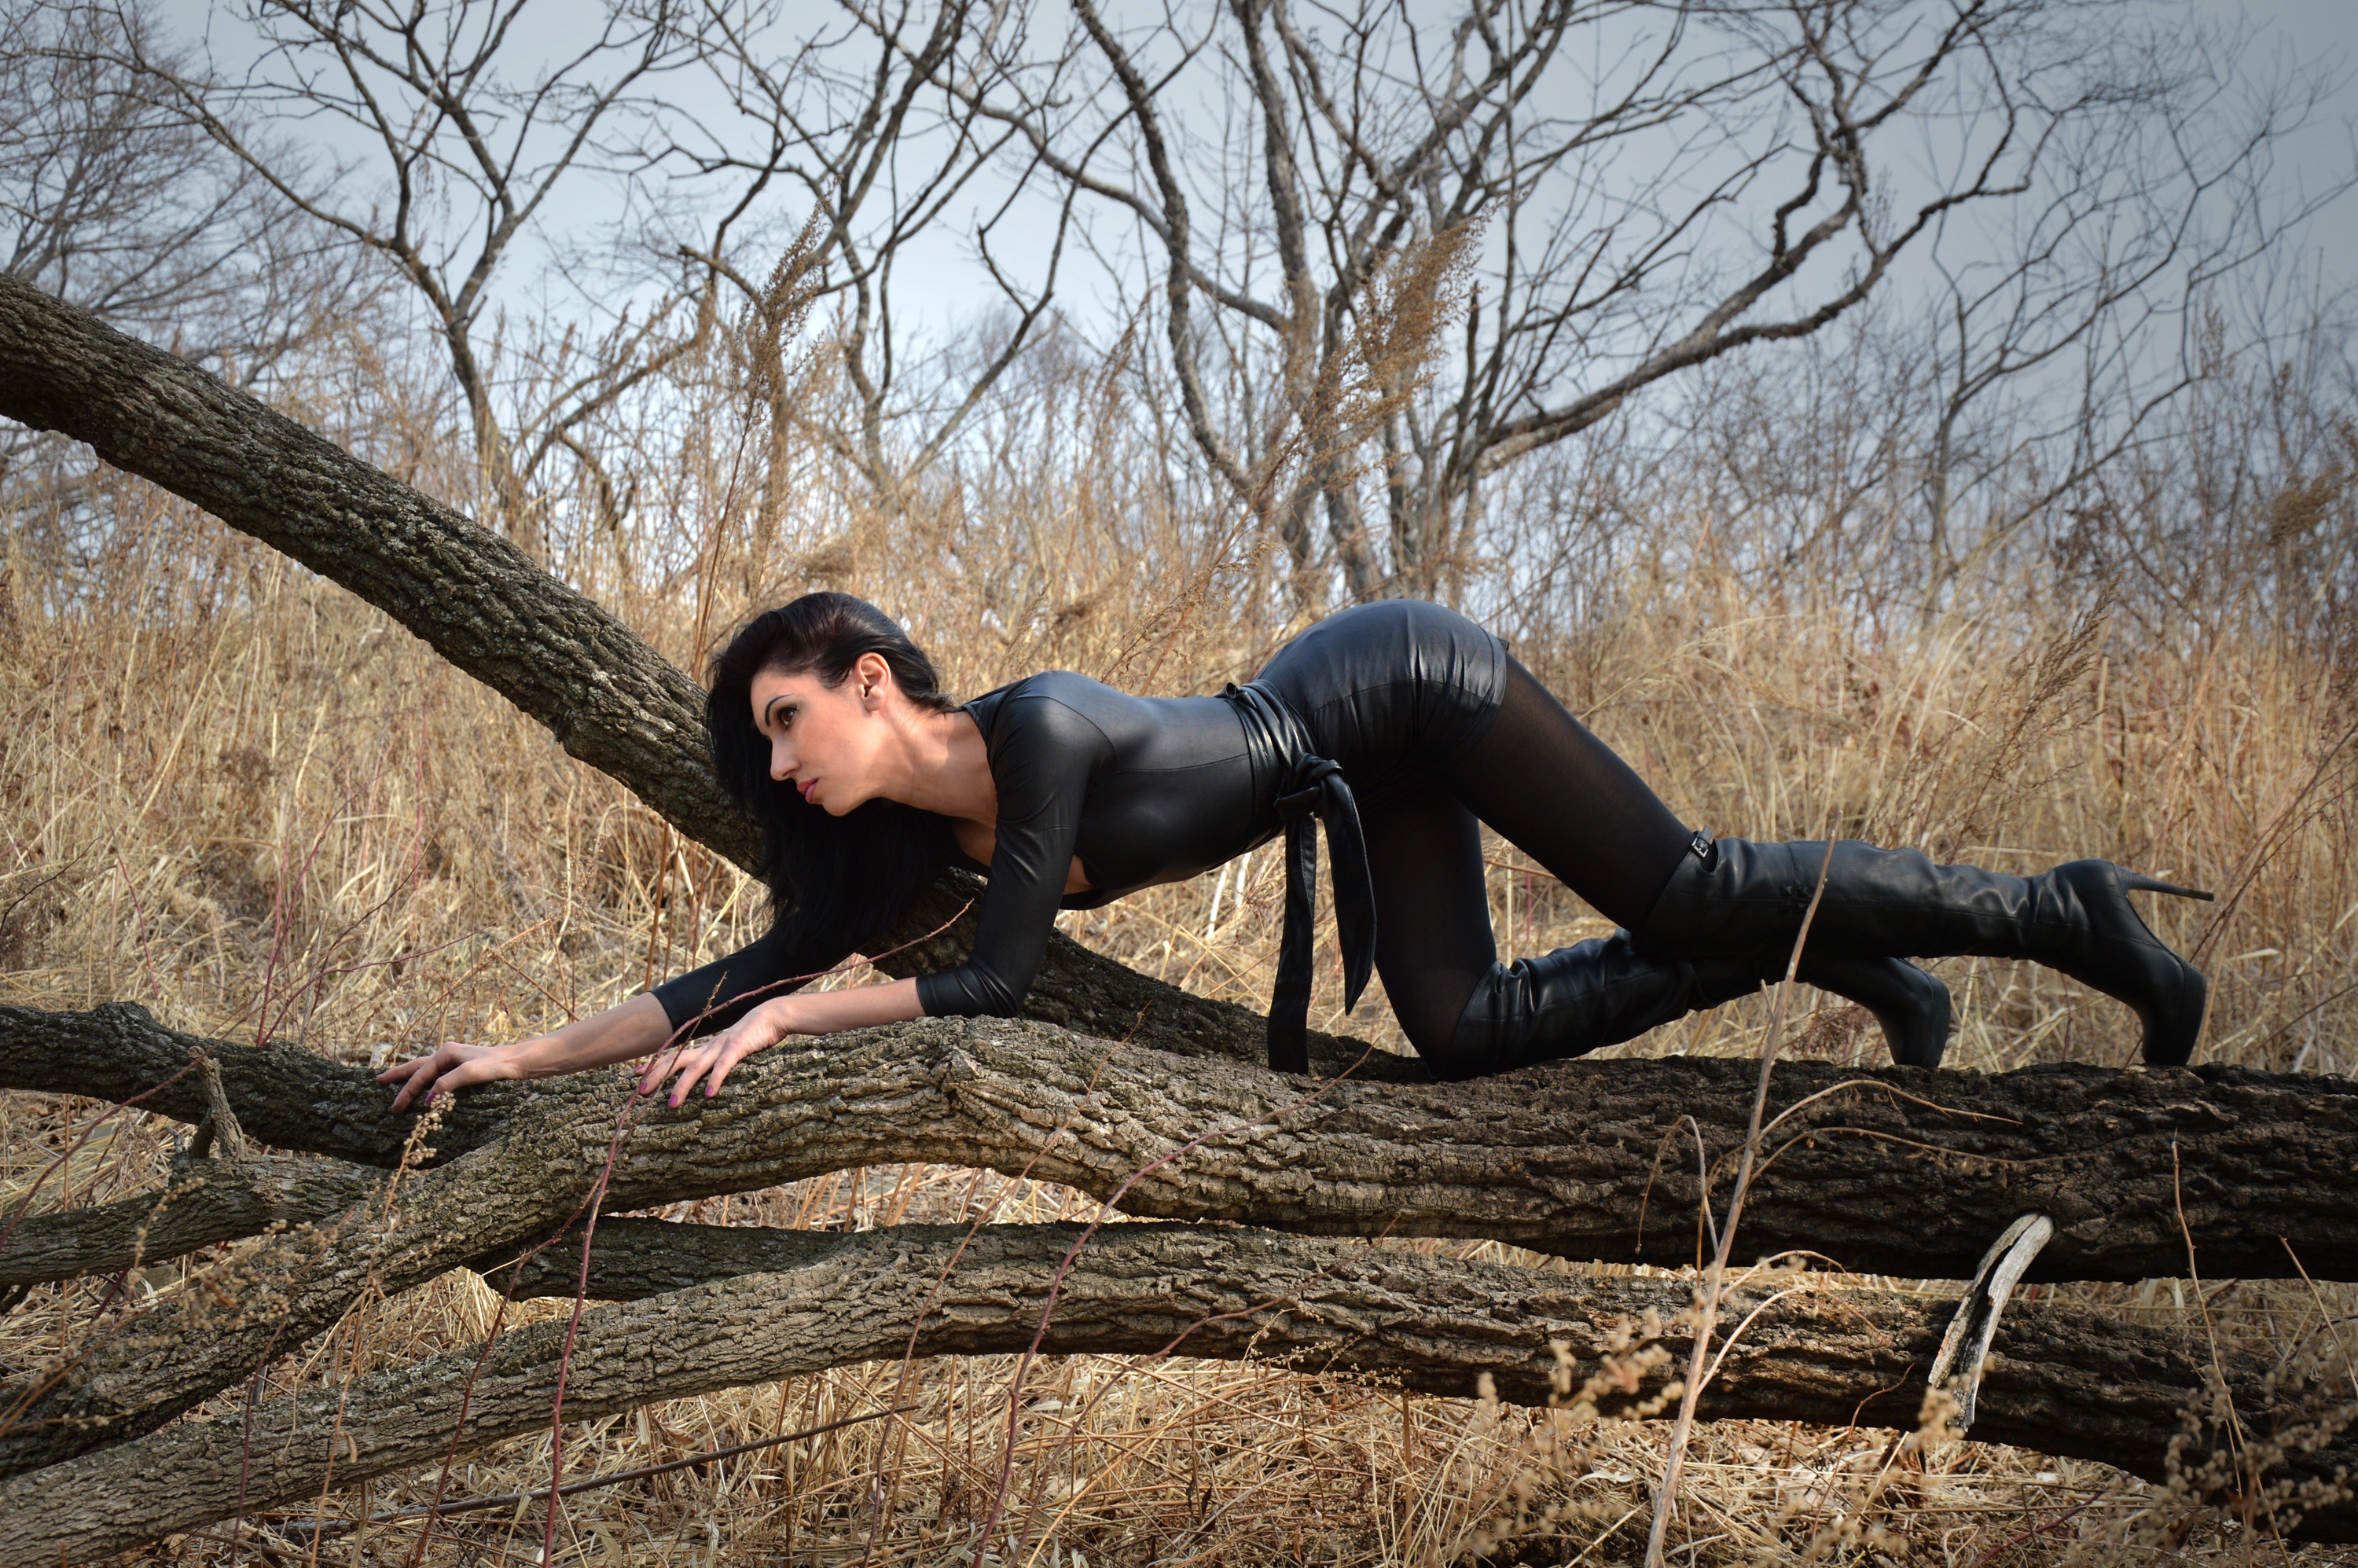
landscape, tree, nature, forest, grass, branch, girl, photography, sunlight, leg, model, spring, sitting, clothing, beauty, sexy, habitat, beauty in nature, photo shoot, black clothes, catwoman, human positions, art model